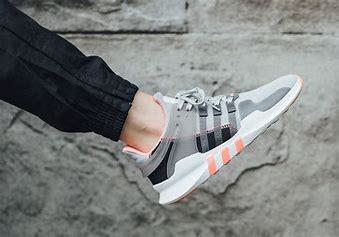
Brand: Adidas
Model: EQT Support Adv